Greater Moncton

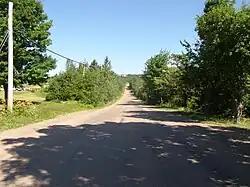
Located in northwestern Moncton, Magnetic Hill is an attraction famous for its gravity hill optical illusion.

Magnetic Hill is on the northwestern outskirts of Moncton and is now the city's most famous attraction. It is a gravity hill optical illusion, where the local topography gives the impression that you are going uphill when in fact you are going downhill.